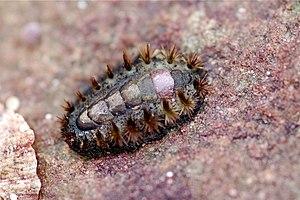
Les polyplacophores, ou chitons, ou oscabrions, sont une classe de mollusques brouteurs dont la coquille est composée de 7 ou 8 plaques articulées. Ces plaques sont en aragonite. C'est la constitution de la coquille en plaques multiples qui fait appeler ces animaux polyplacophores.